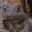
Label: frog